Serie Monumental

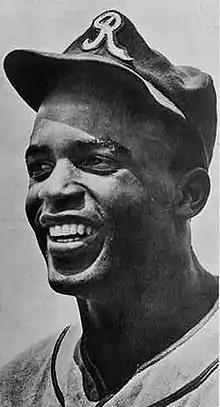
Jackie Robinson in 1945

Managed by Felton Snow of the Baltimore Elite Giants, the Negro All-Stars were composed of players from the Negro National League and Negro American League: